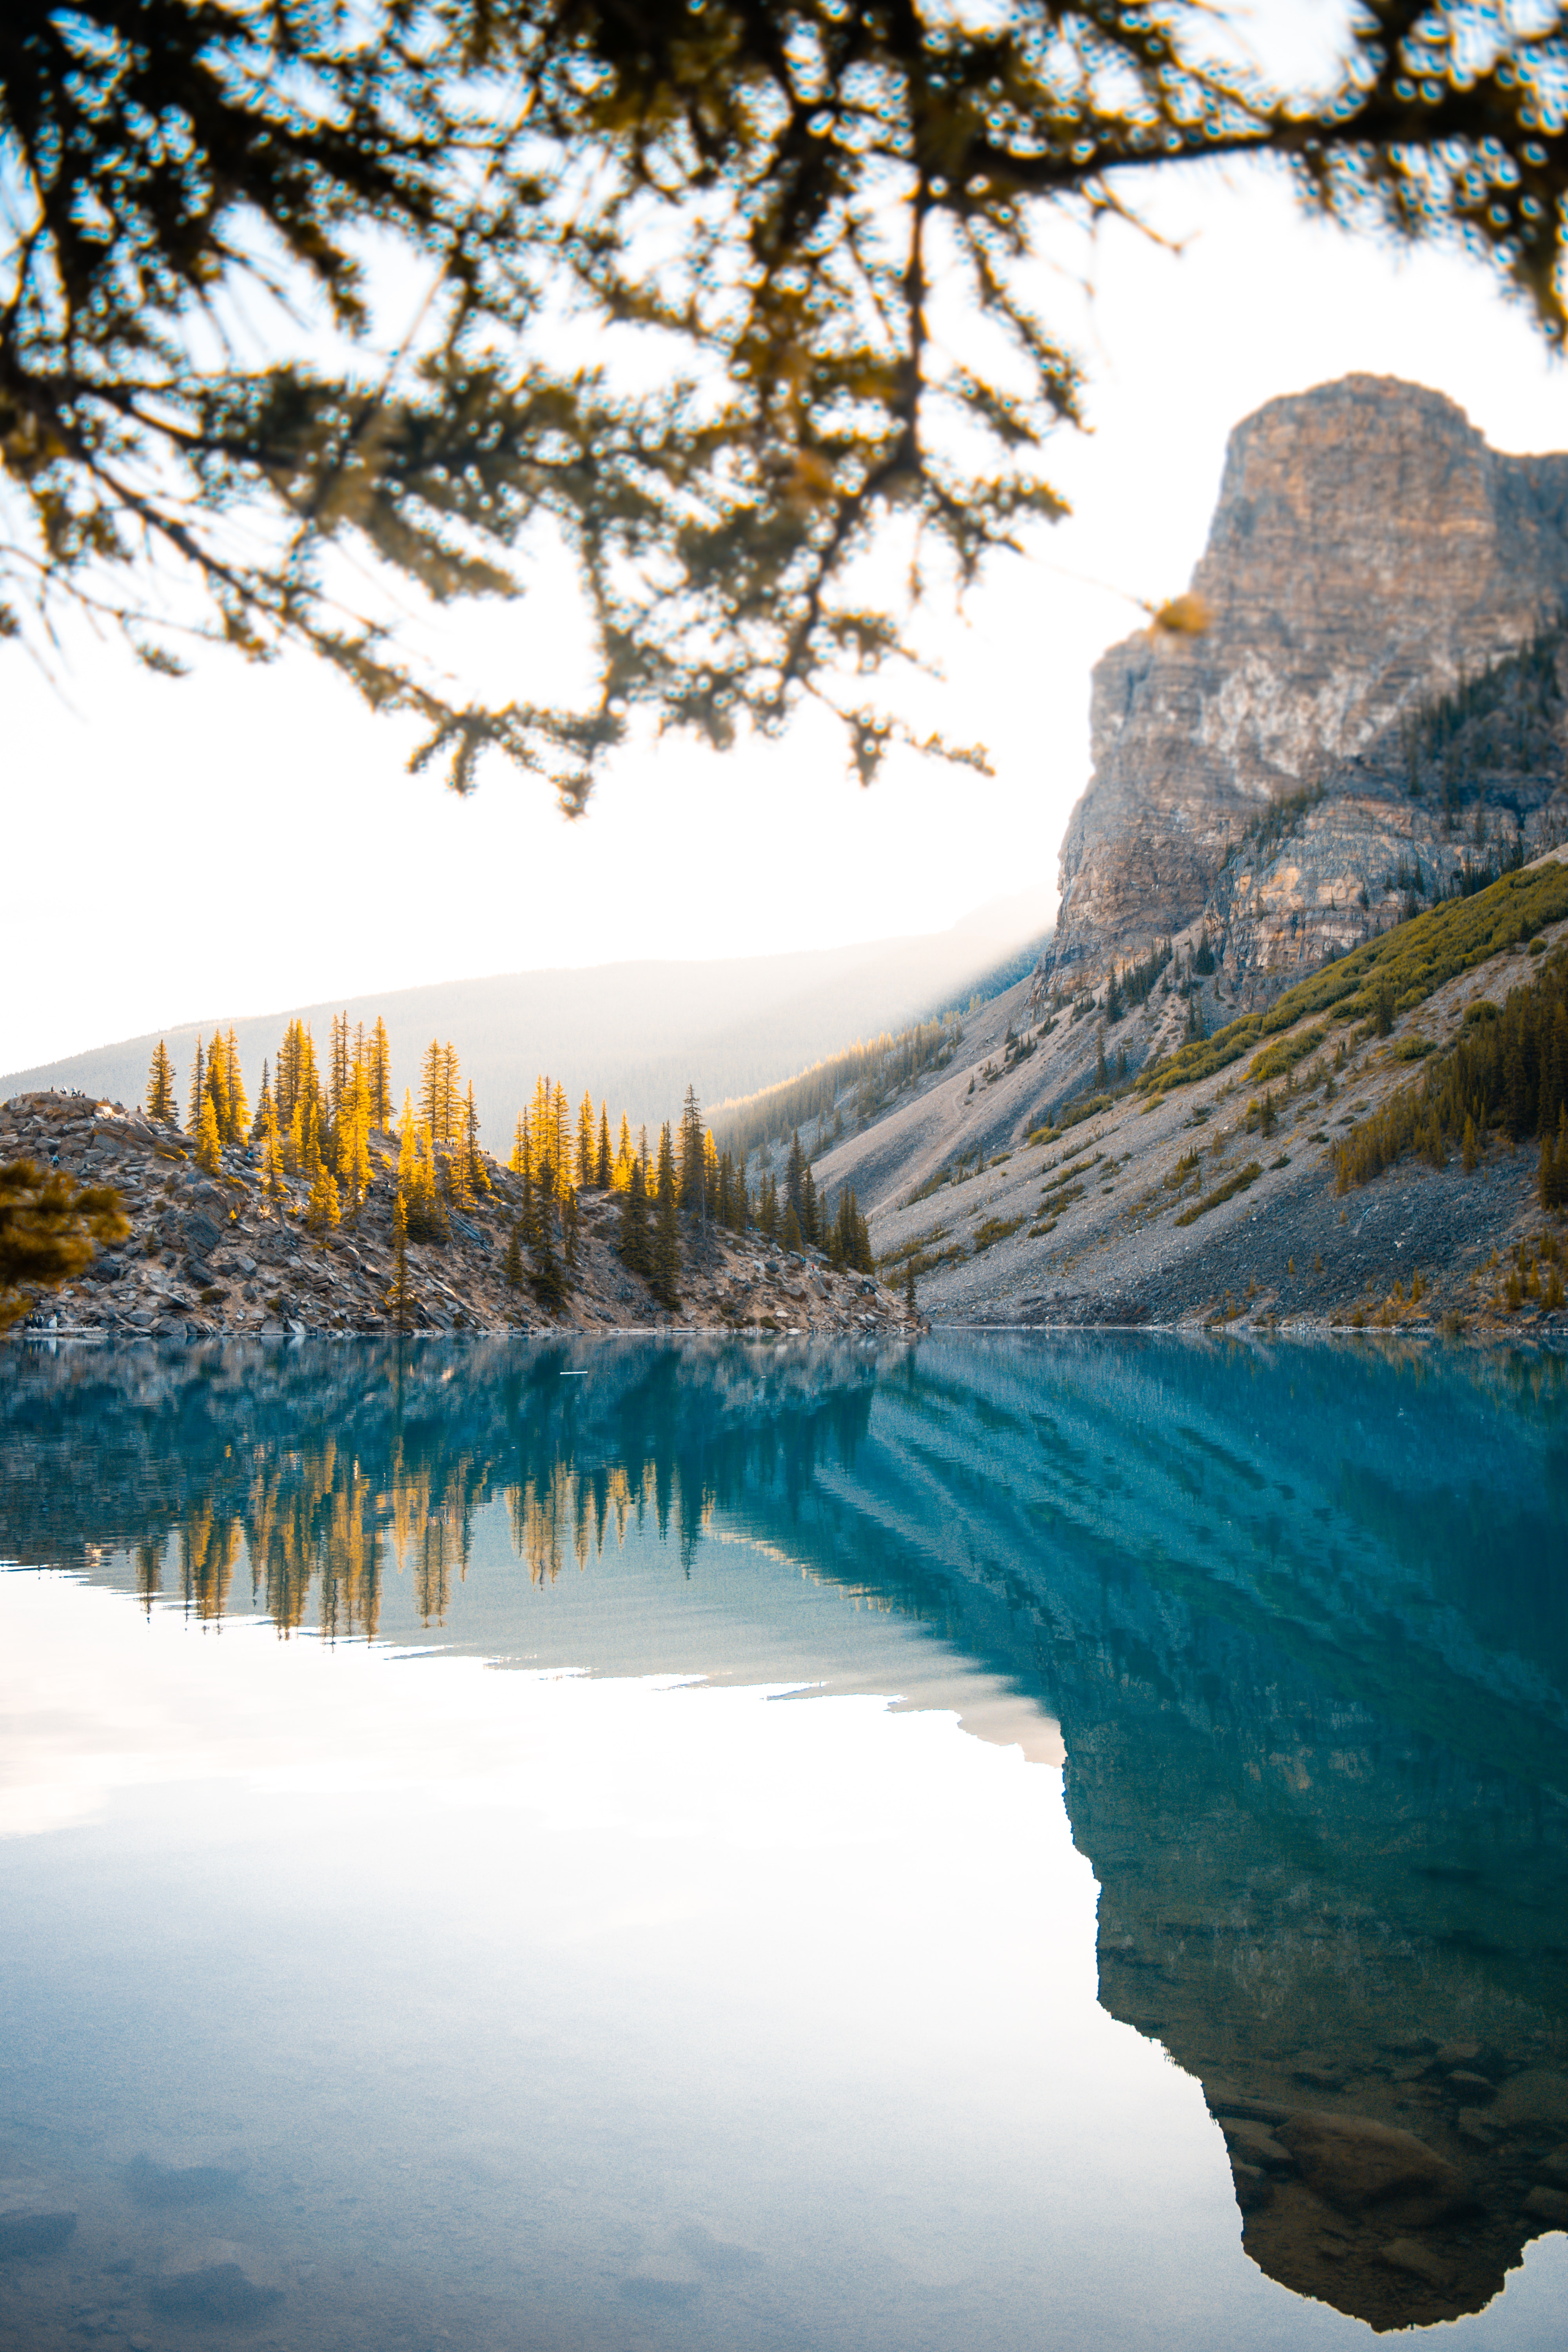
tree, reflection, body of water, nature, natural landscape, water, sky, lake, blue, water resources, daytime, wilderness, river, morning, watercourse, turquoise, landscape, shore, calm, winter, mountain, woody plant, lake district, bank, national park, cloud, inlet, world, snow, tarn, plant, rock, sea, glacial lake, sunlight, branch, reservoir, sound, coast, bay, pine family, crater lake, freezing, vacation, loch, pine, fjord, tourism